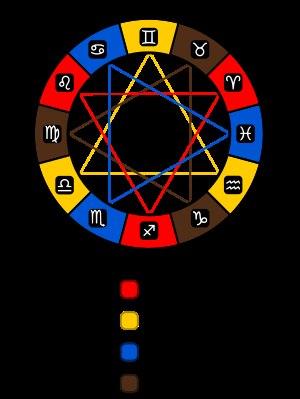
L’agriculture biodynamique, aussi appelée communément biodynamie, est un système de production agricole magique issu du courant ésotérique de l'anthroposophie. Ses bases dogmatiques ont été posées par Rudolf Steiner dans une série de conférences données aux agriculteurs en 1924 et développées ensuite par des agriculteurs anthroposophes. L'agriculture biodynamique de Steiner ne donne aucun mécanisme explicatif, et son fondateur refuse la méthode expérimentale, en appelant uniquement à la foi de ceux qui voudront bien le croire.